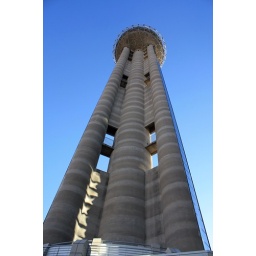
Not allowed in the big ball though because Wolfgang Suck was building a restaurant.